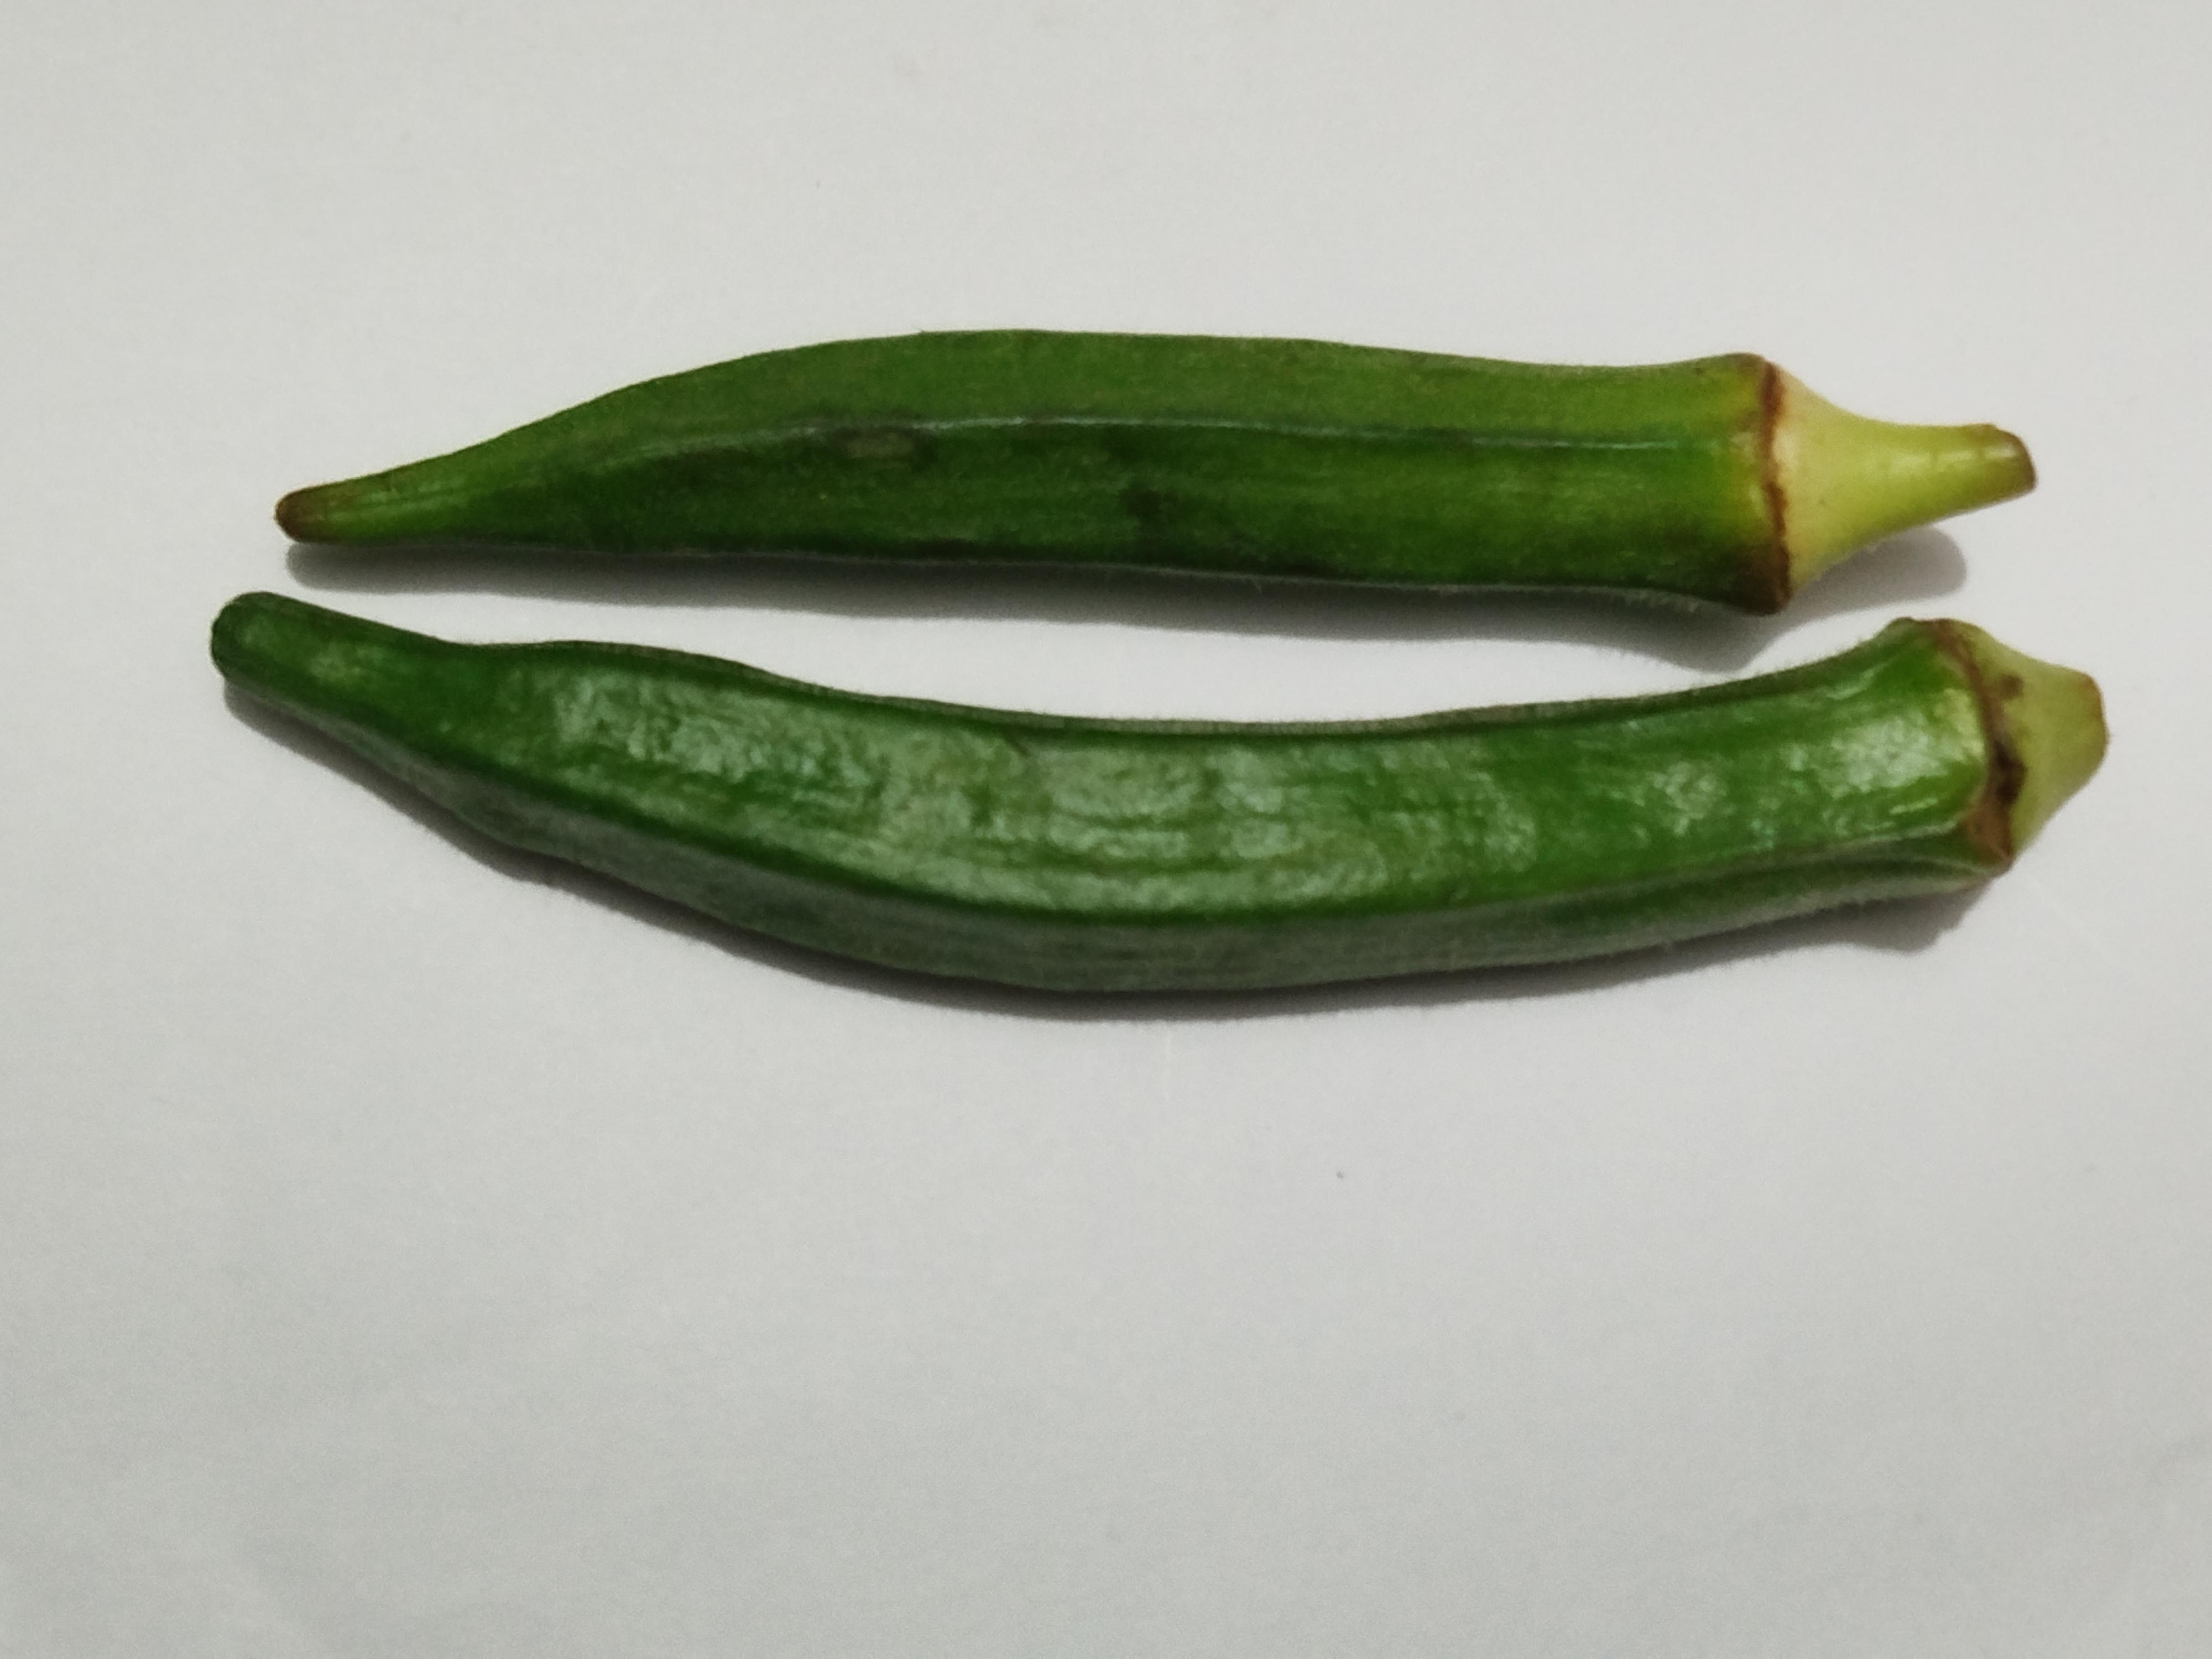
Label: Ladies finger